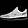
Label: Sneaker